Muniba Mazari

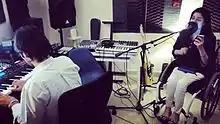
Muniba Mazari at earodrome productions with Asad Ali Khan in 2015

While painting, she found a job working for Areeb Azhar to run her Facebook page for monthly wages. She also started work at her son's school for a startup project called "Dheeray Bolo" (Speak Slowly), which involved teaching "Urdu" at various schools. The managing director of Pakistan Television (PTV) at the time, Mohammad Malick, learnt about her because of her TED talk, and asked her to work at PTV. She also worked for "Clown Town" in September 2014, which allowed her to work with children and the elderly.